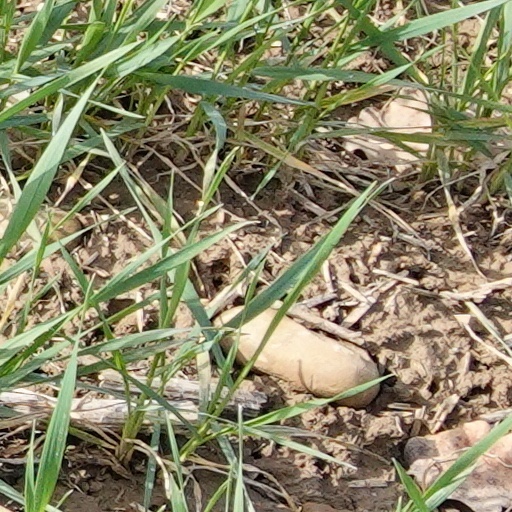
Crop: wheat